Azar Ki Ayegi Baraat

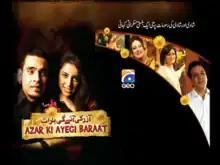
The opening title screen for "Azar Ki Ayegi Baraat" DVD

Azar Ki Ayegi Baraat is a Pakistani comedy-drama from GEO TV. The show features Javed Sheikh, Saba Hameed, Bushra Ansari, Shehryar Zaidi, and Samina Ahmad. The show began to telecast in Pakistan in November 2009.